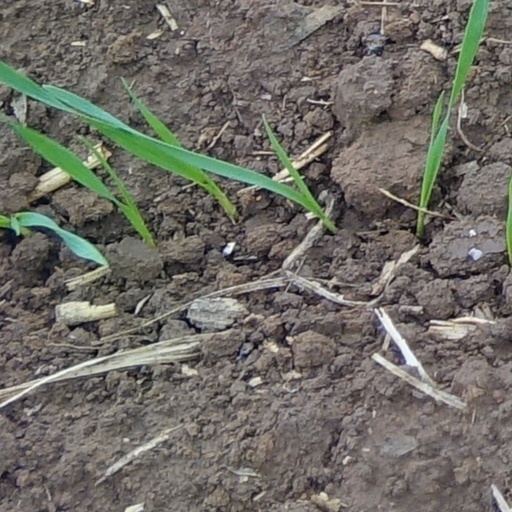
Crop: wheat